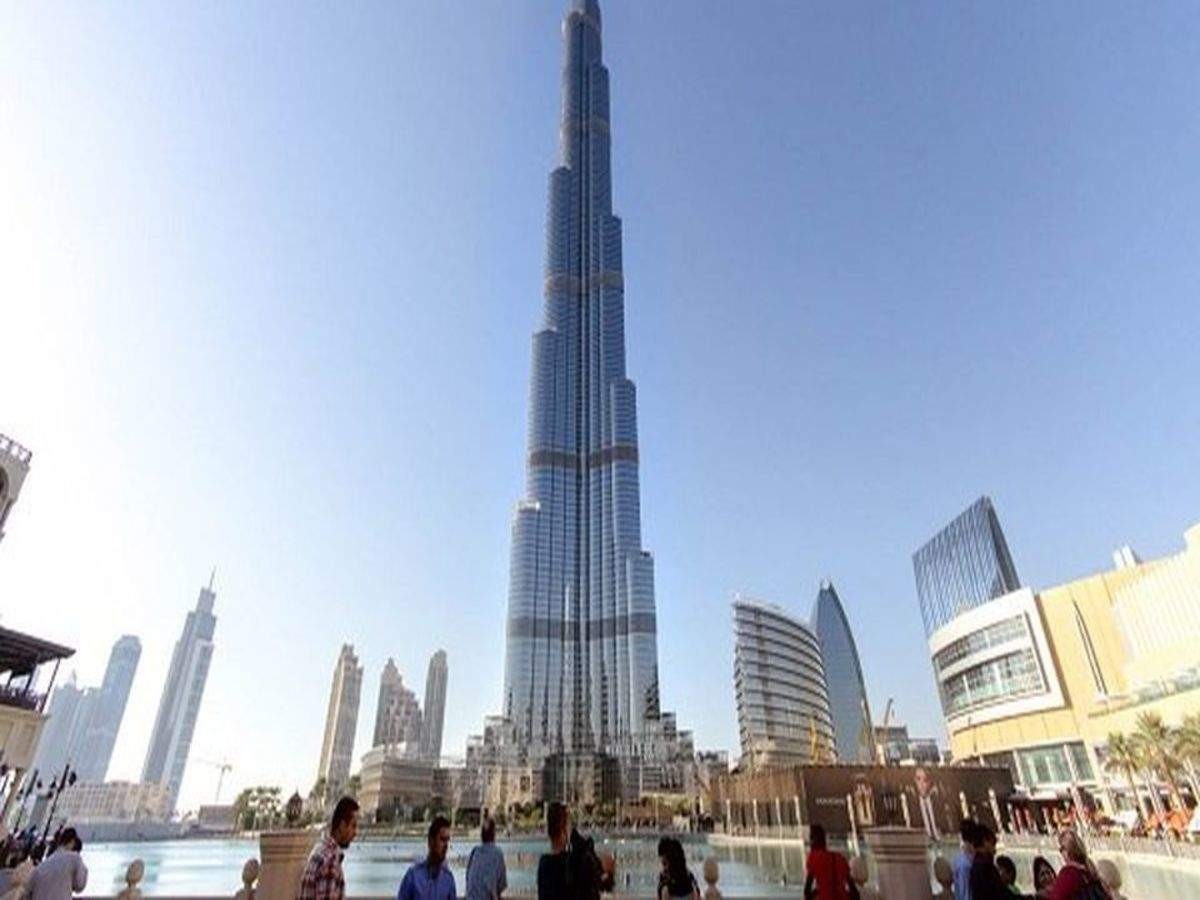
Landmark: Burj Khalifa